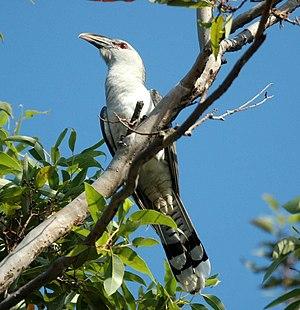
Ceci est une liste des oiseaux endémiques ou quasi-endémiques d'Australie.
Le Coucou présageur est une espèce d'oiseau de la famille des Cuculidae. C'est le seul représentant du genre Scythrops.